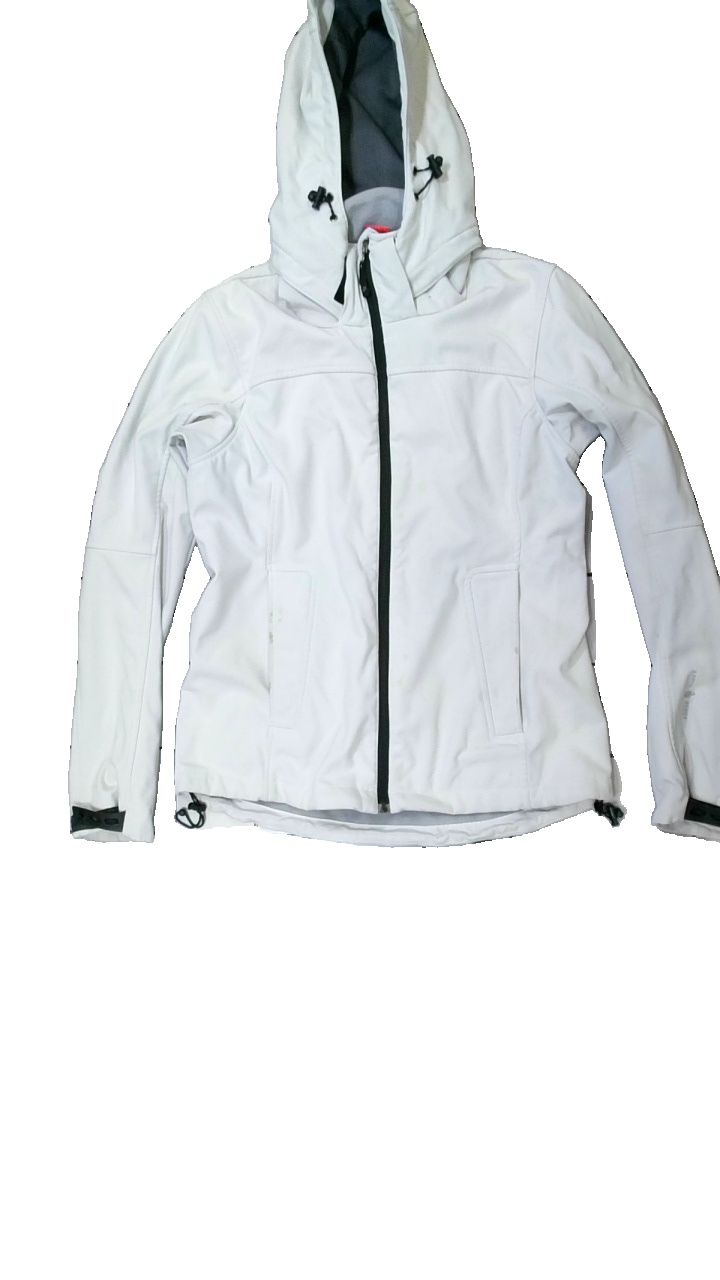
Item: Jacket (Ladies)
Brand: Northbrook
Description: vit jacka med fläckar fram
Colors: White
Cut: Regular
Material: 100% polyester
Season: Autumn
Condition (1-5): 3
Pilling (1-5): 5
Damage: fläckar
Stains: Major
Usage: Export
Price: <50